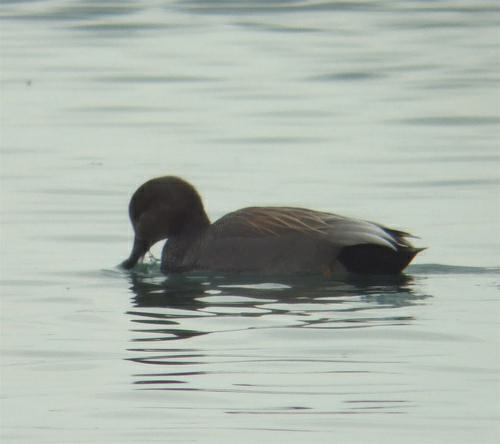
A photo of a gadwall